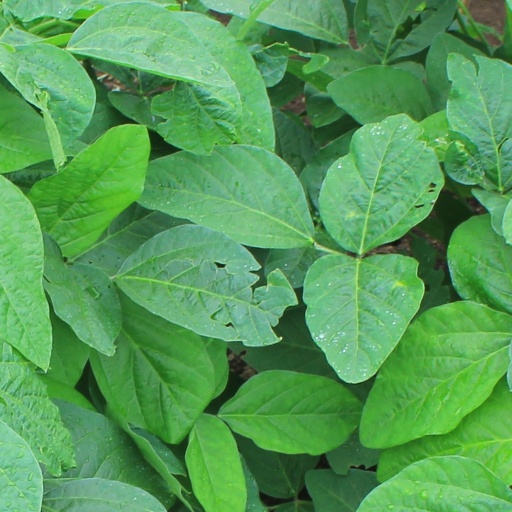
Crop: soybean